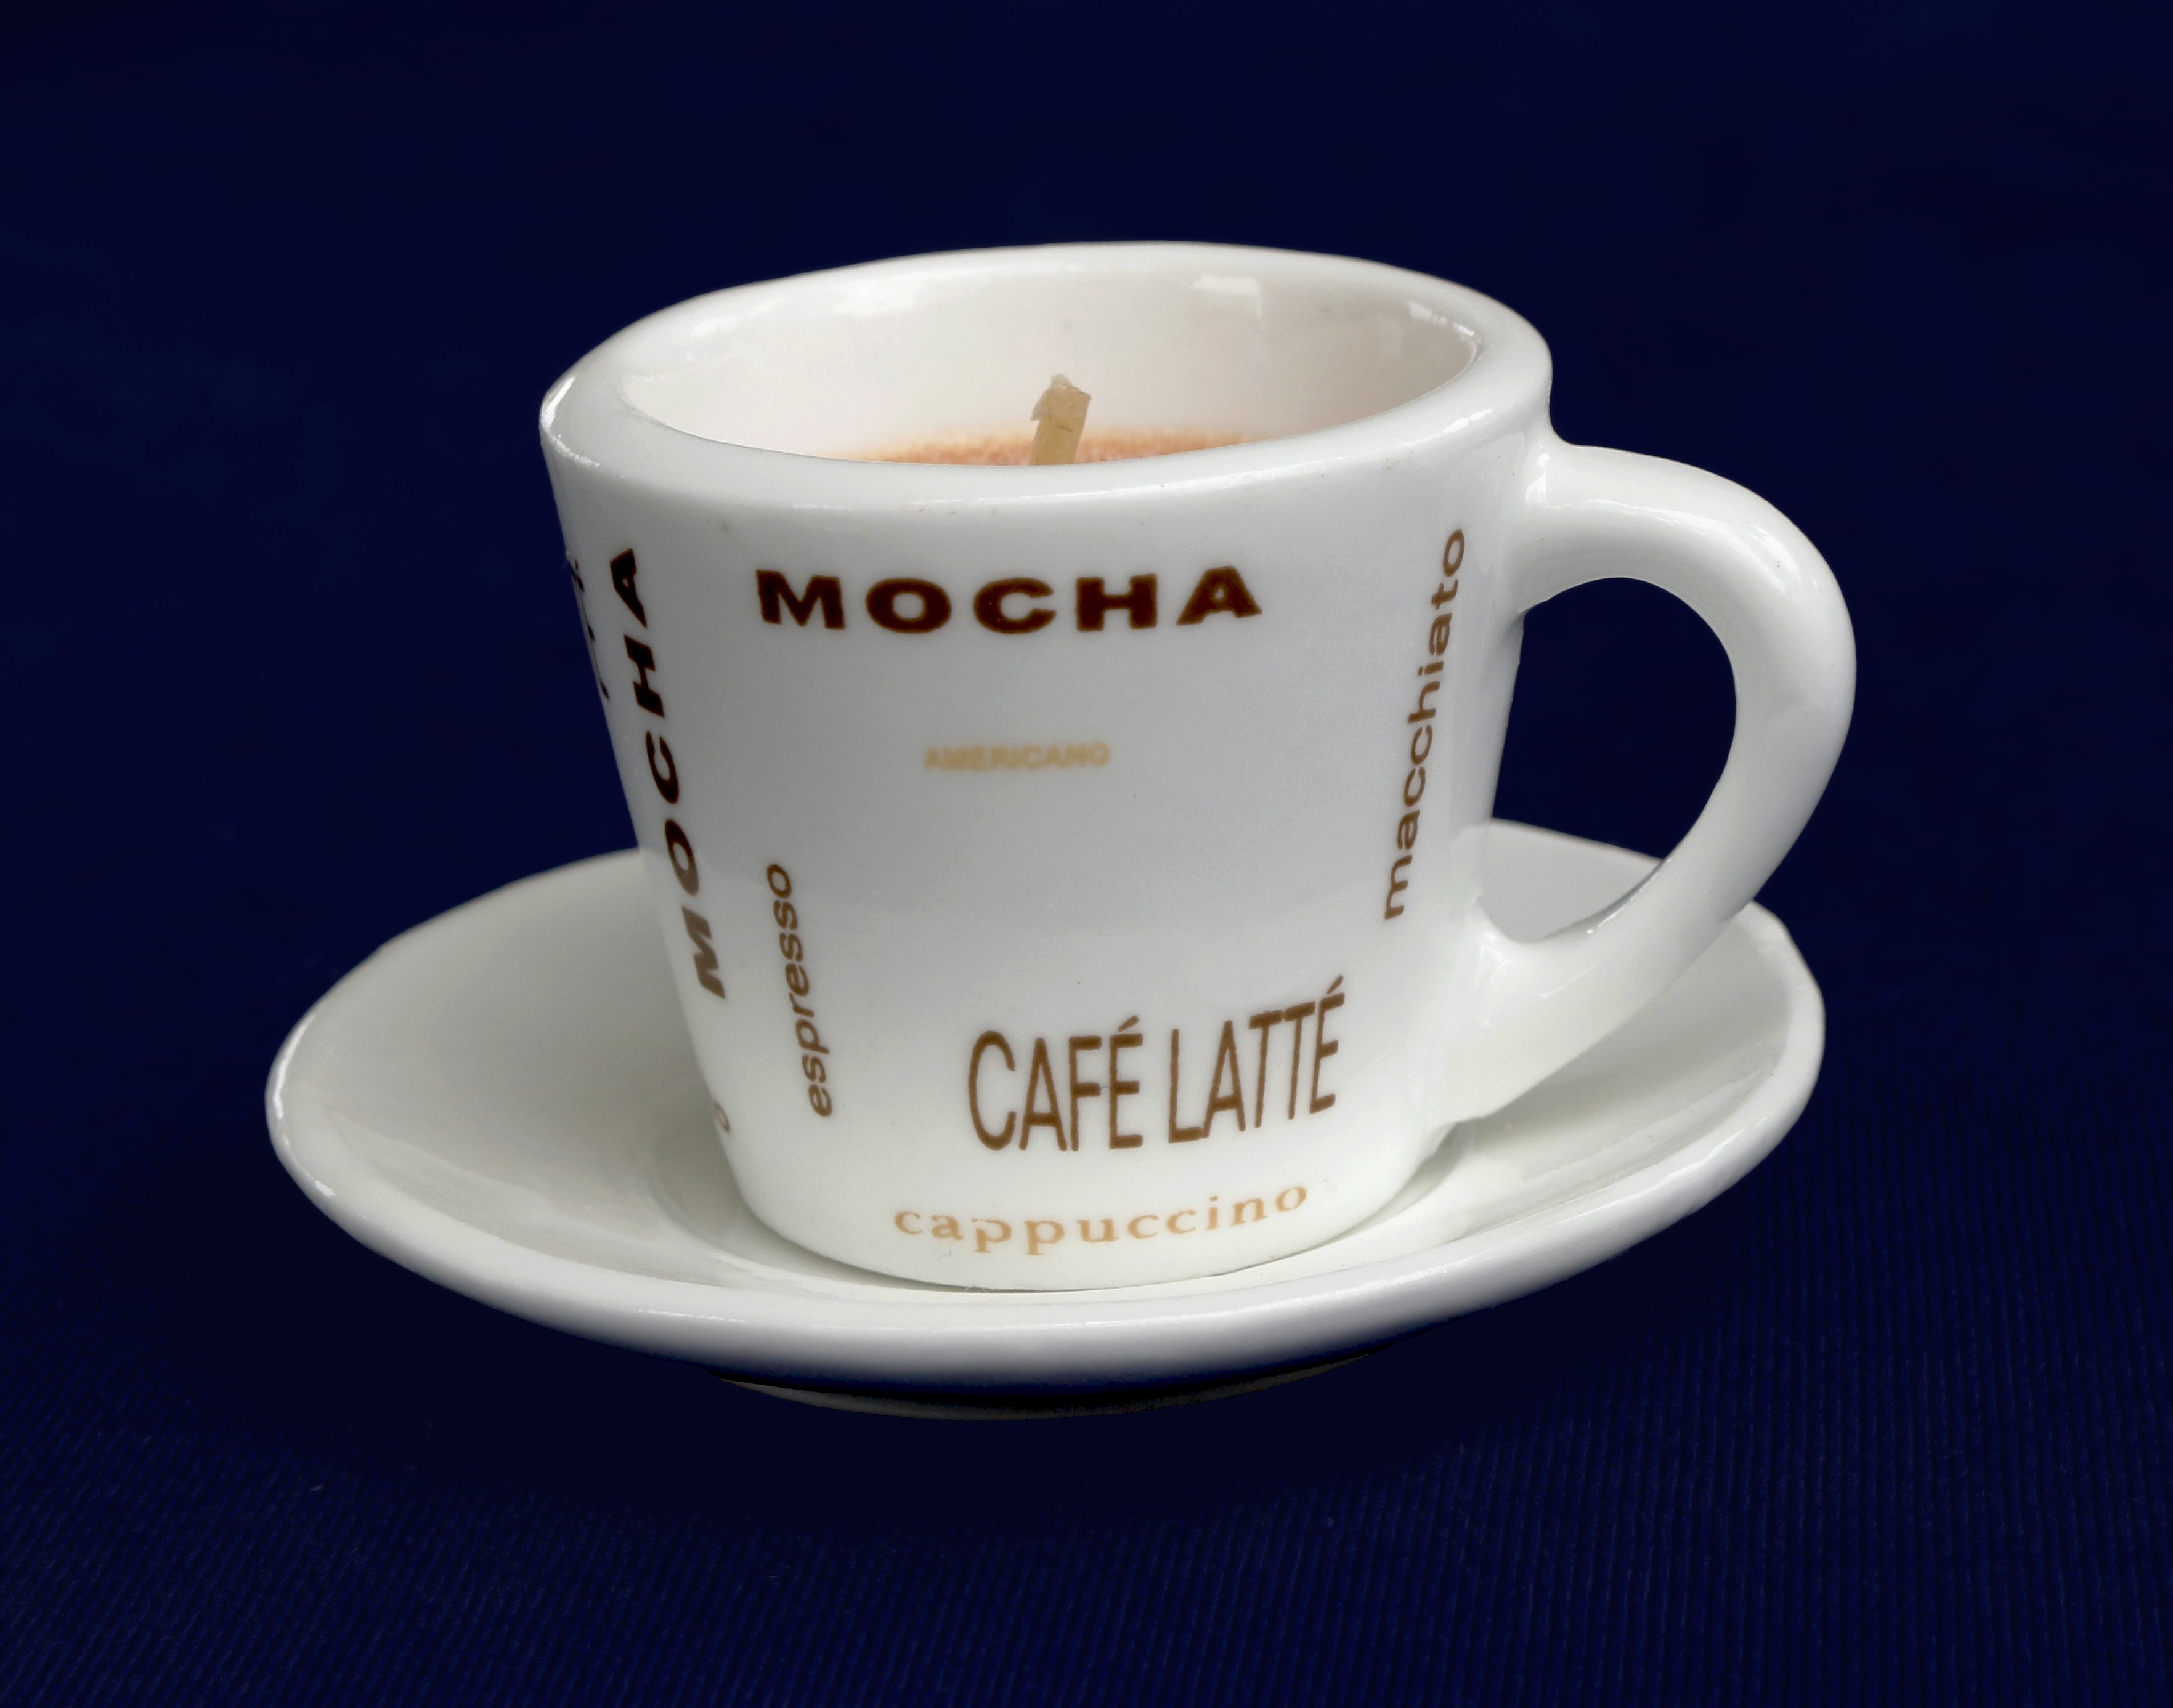
coffee, cup, sailing, saucer, espresso, mug, coffee cup, tableware, cup of coffee, font, caffeine, mocha, caff macchiato, ristretto, drinkware, serveware, cuban espresso, doppio